Joseph Gregor

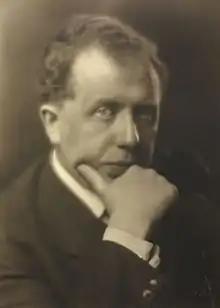
Joseph Gregor by Georg Fayer

Joseph Gregor (* 26 October 1888 Czernowitz – 12 October 1960 Vienna) was an Austrian writer, theater historian and librettist. He served as director of the Austrian National Library.